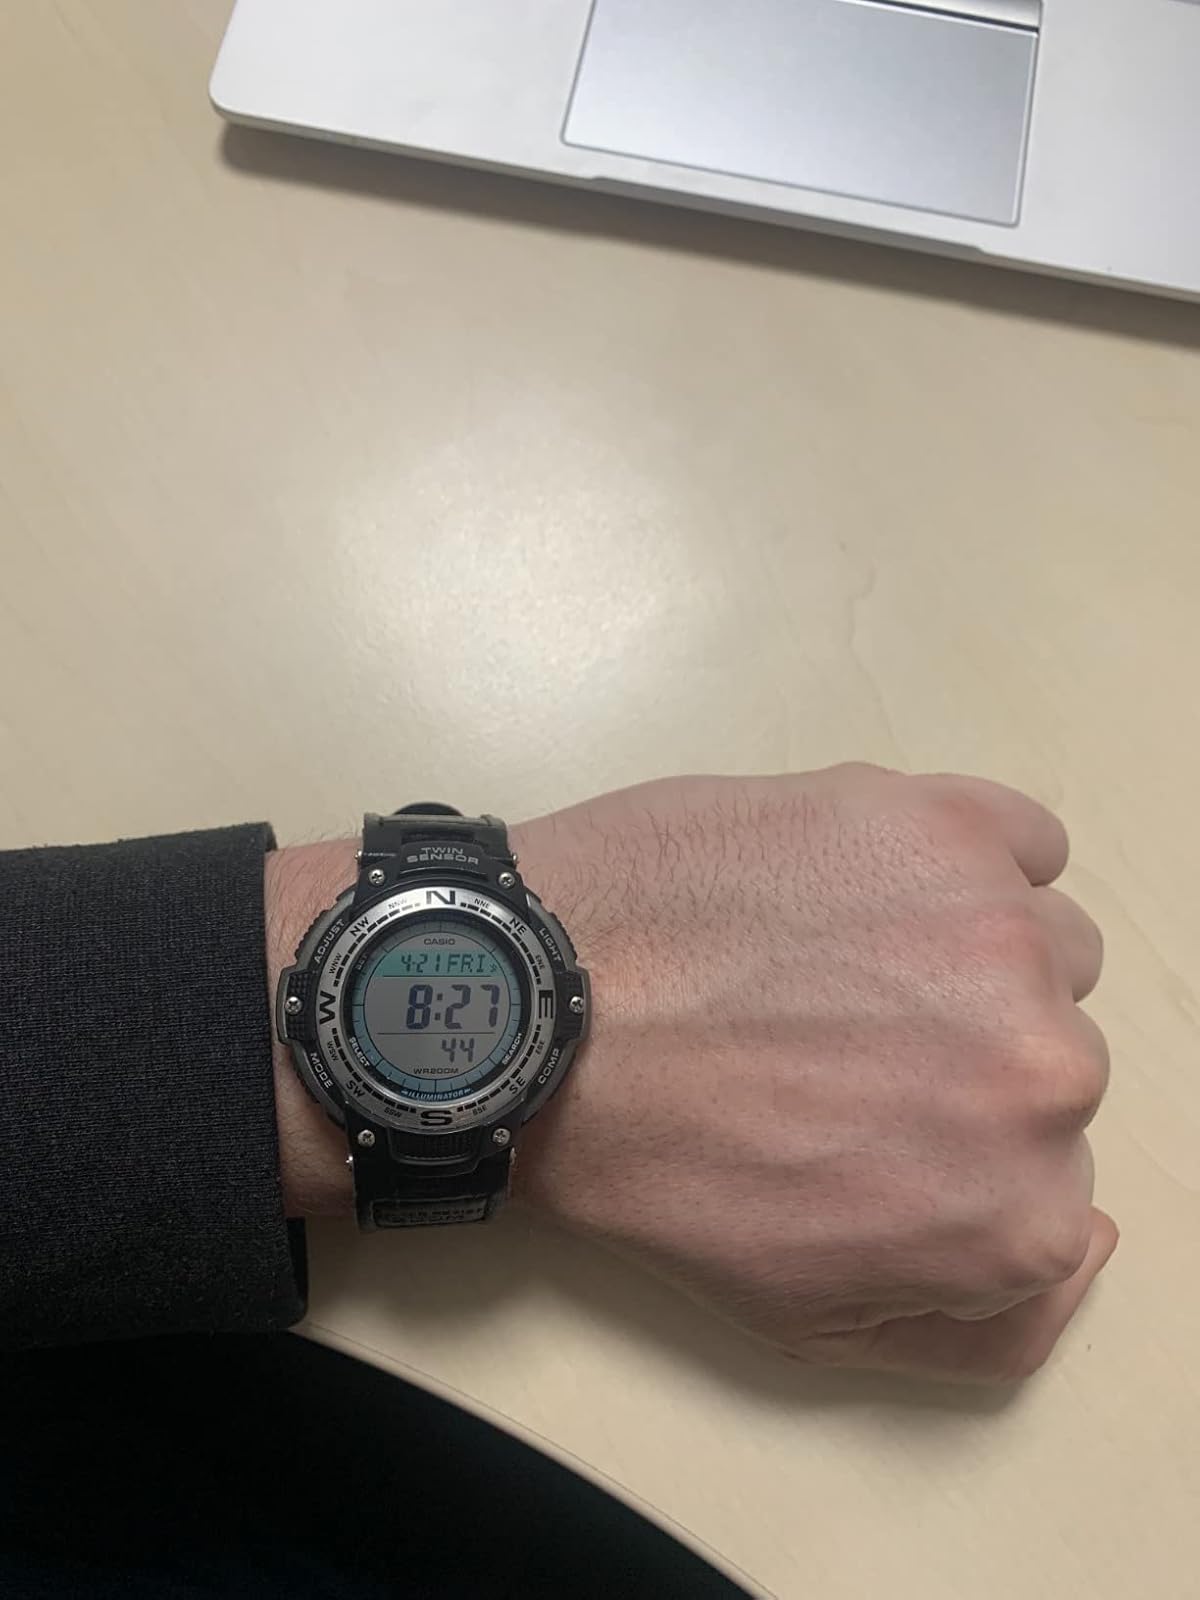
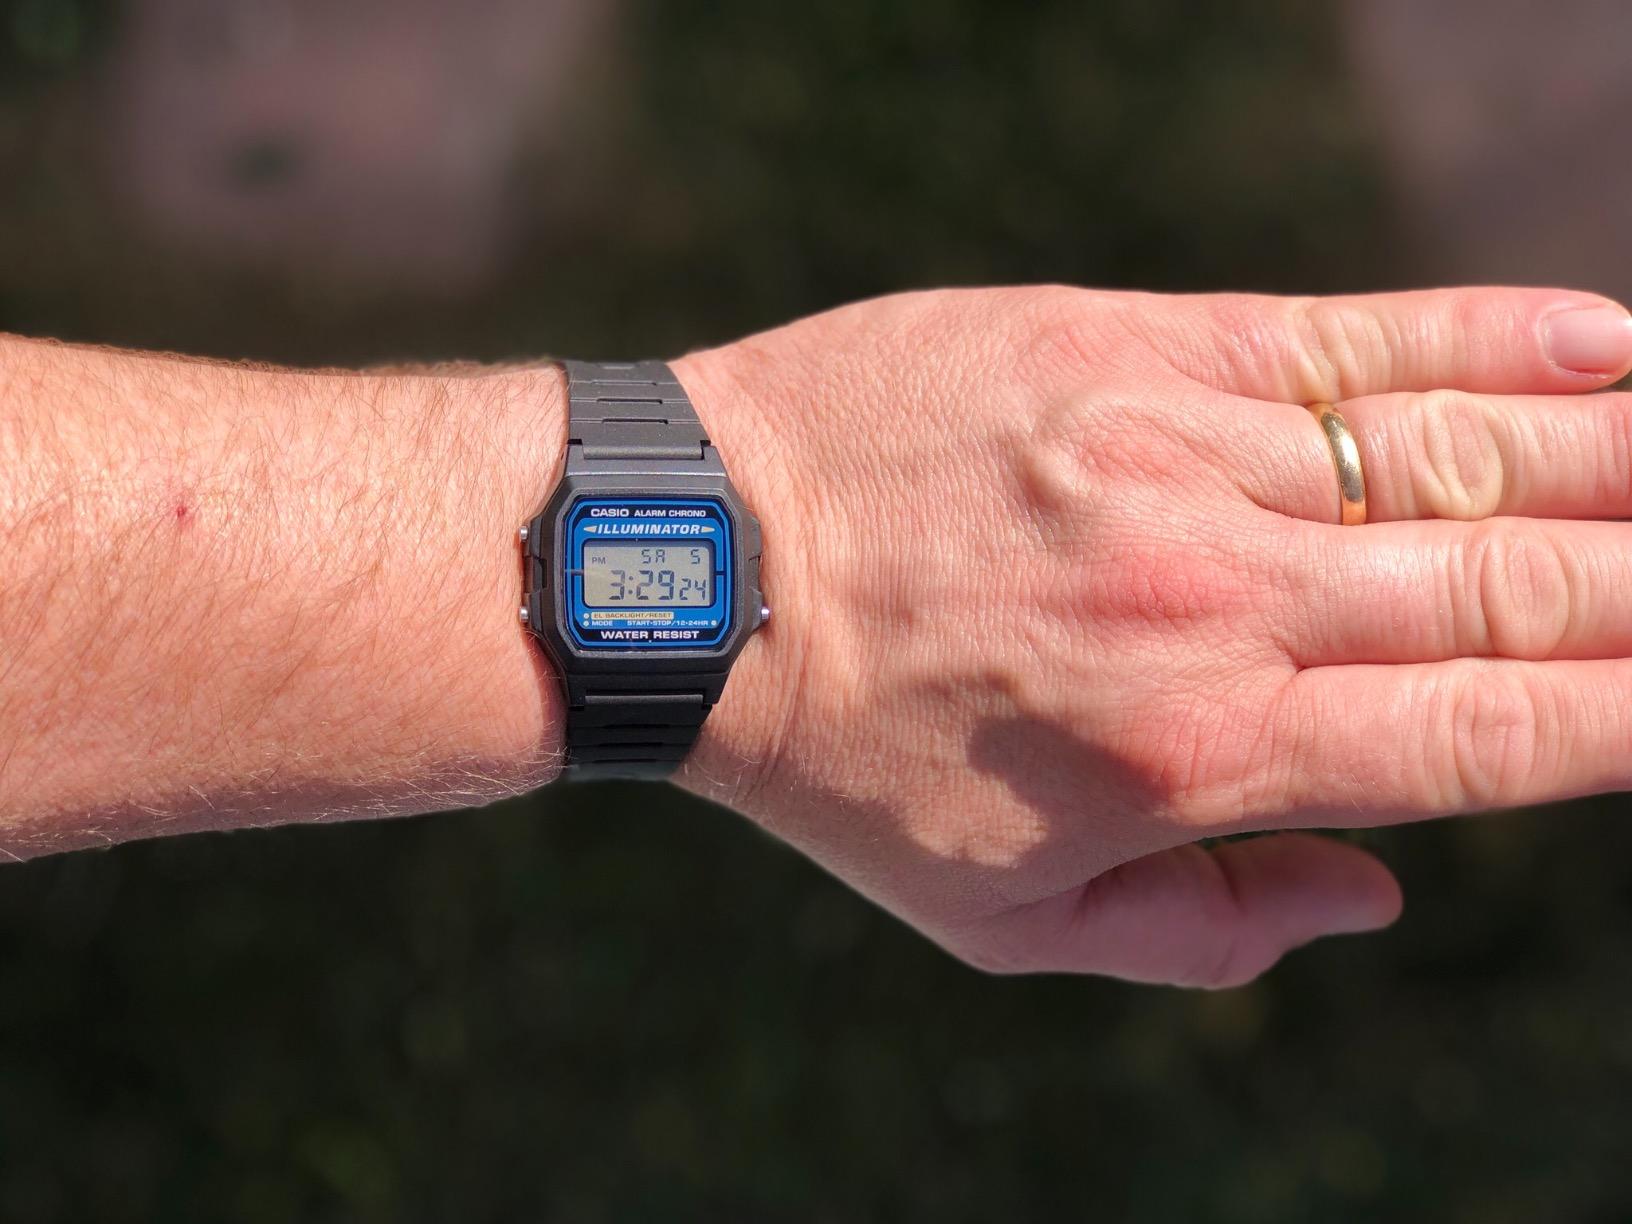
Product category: accessories_watch
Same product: no